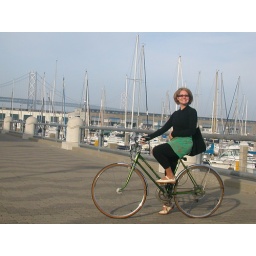
We took our bikes on the train and rode around the Embarcadero.